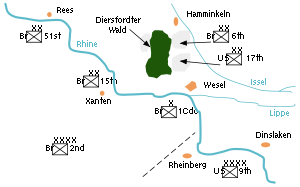
L'opération Varsity est une opération conjointe britanno-canado-américaine aéroportée qui eut lieu en mars 1945, vers la fin de la Seconde Guerre mondiale. Impliquant plus de 16 000 parachutistes et plusieurs milliers d'avions, il s'agit de la plus grande opération aéroportée de l'Histoire à être conduite en un seul jour et à un même endroit.